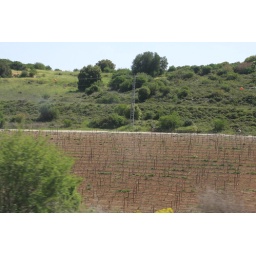
Lots of farm land in this valley. This little road was filled with people walking and on bikes.